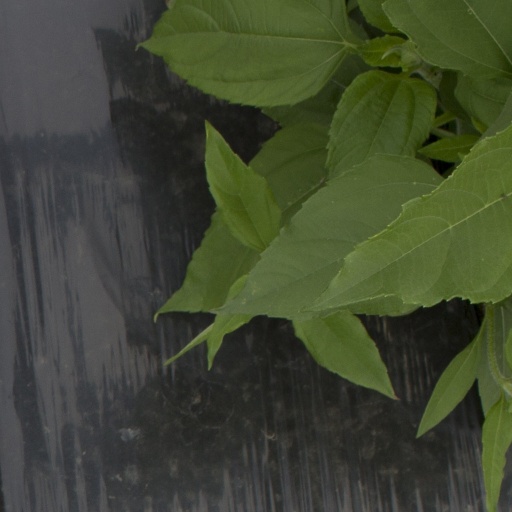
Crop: Jerusalem artichoke